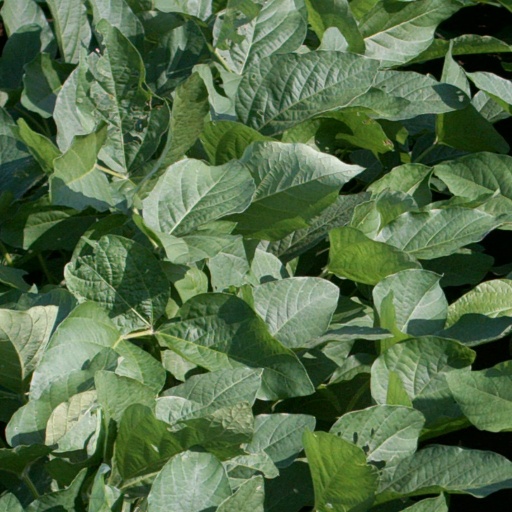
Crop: soybean